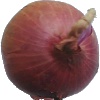
Label: Onion Red 1